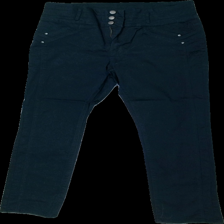
View: front
Type: Jeans
Category: Ladies
Brand: Not in the list
Brand text on label: Flash jeans
Colors: Blue
Material: 100% bomull
Pattern: Other
Cut: Regular
Size: 42
Season: All
Damage: hårigt/luddigt
Damage location: top center
Damage 2: hårigt/luddigt
Damage 2 location: middle center
Damage 3: hårigt/luddigt
Damage 3 location: bottom center
Price range: <50
Recommended usage: Export
Description: högmidjade jeans
Comment: håriga och luddiga